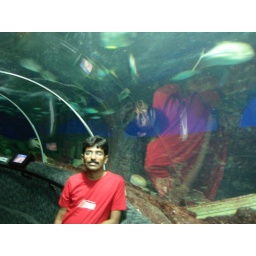
under water world up side shark fish going